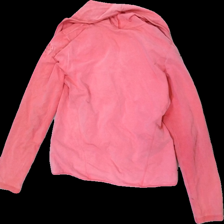
View: back
Type: Sweater
Category: Ladies
Brand: Not in the list
Brand text on label: House of lola
Colors: Pink
Material: 80% Cotton 20% Nylon
Pattern: Embroidered
Cut: Regular
Size: M
Season: All
Stains: Major
Price range: <50
Recommended usage: Export
Description: Washed out